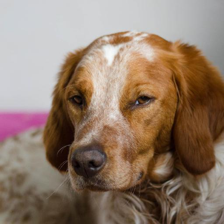
Label: animals